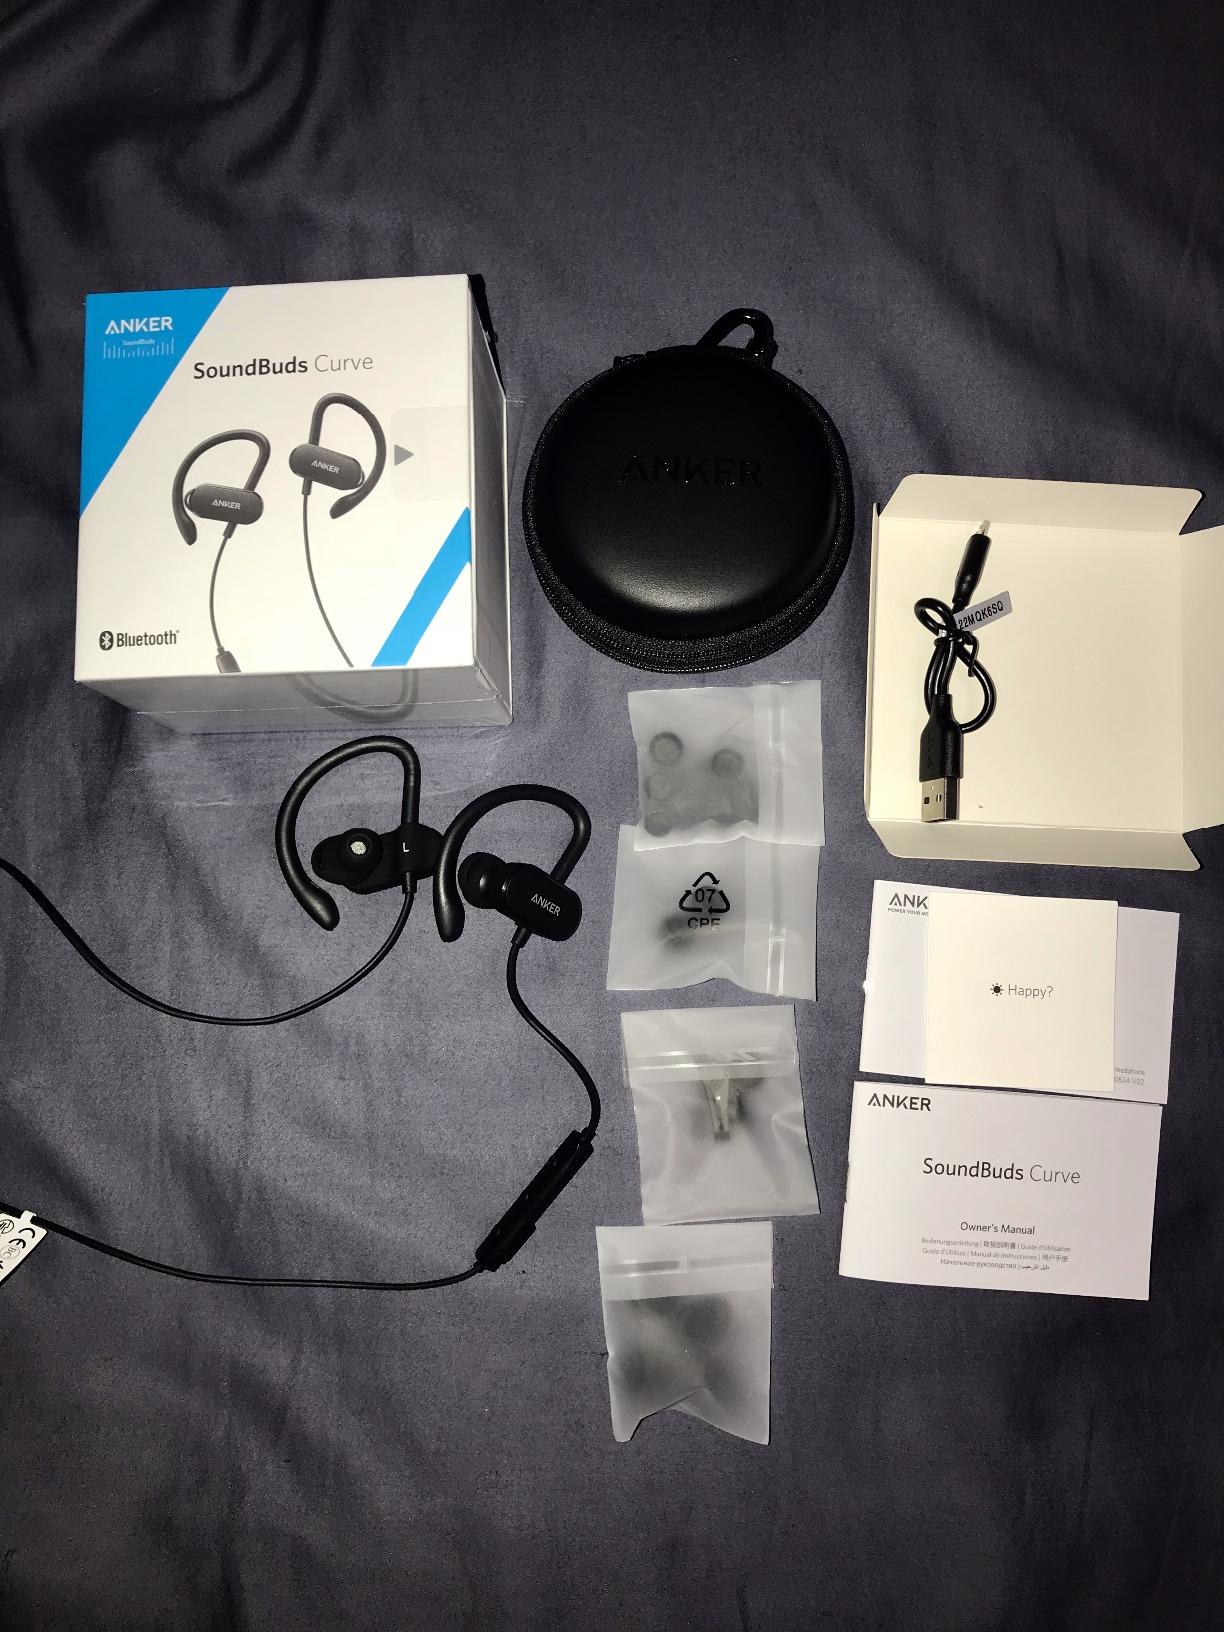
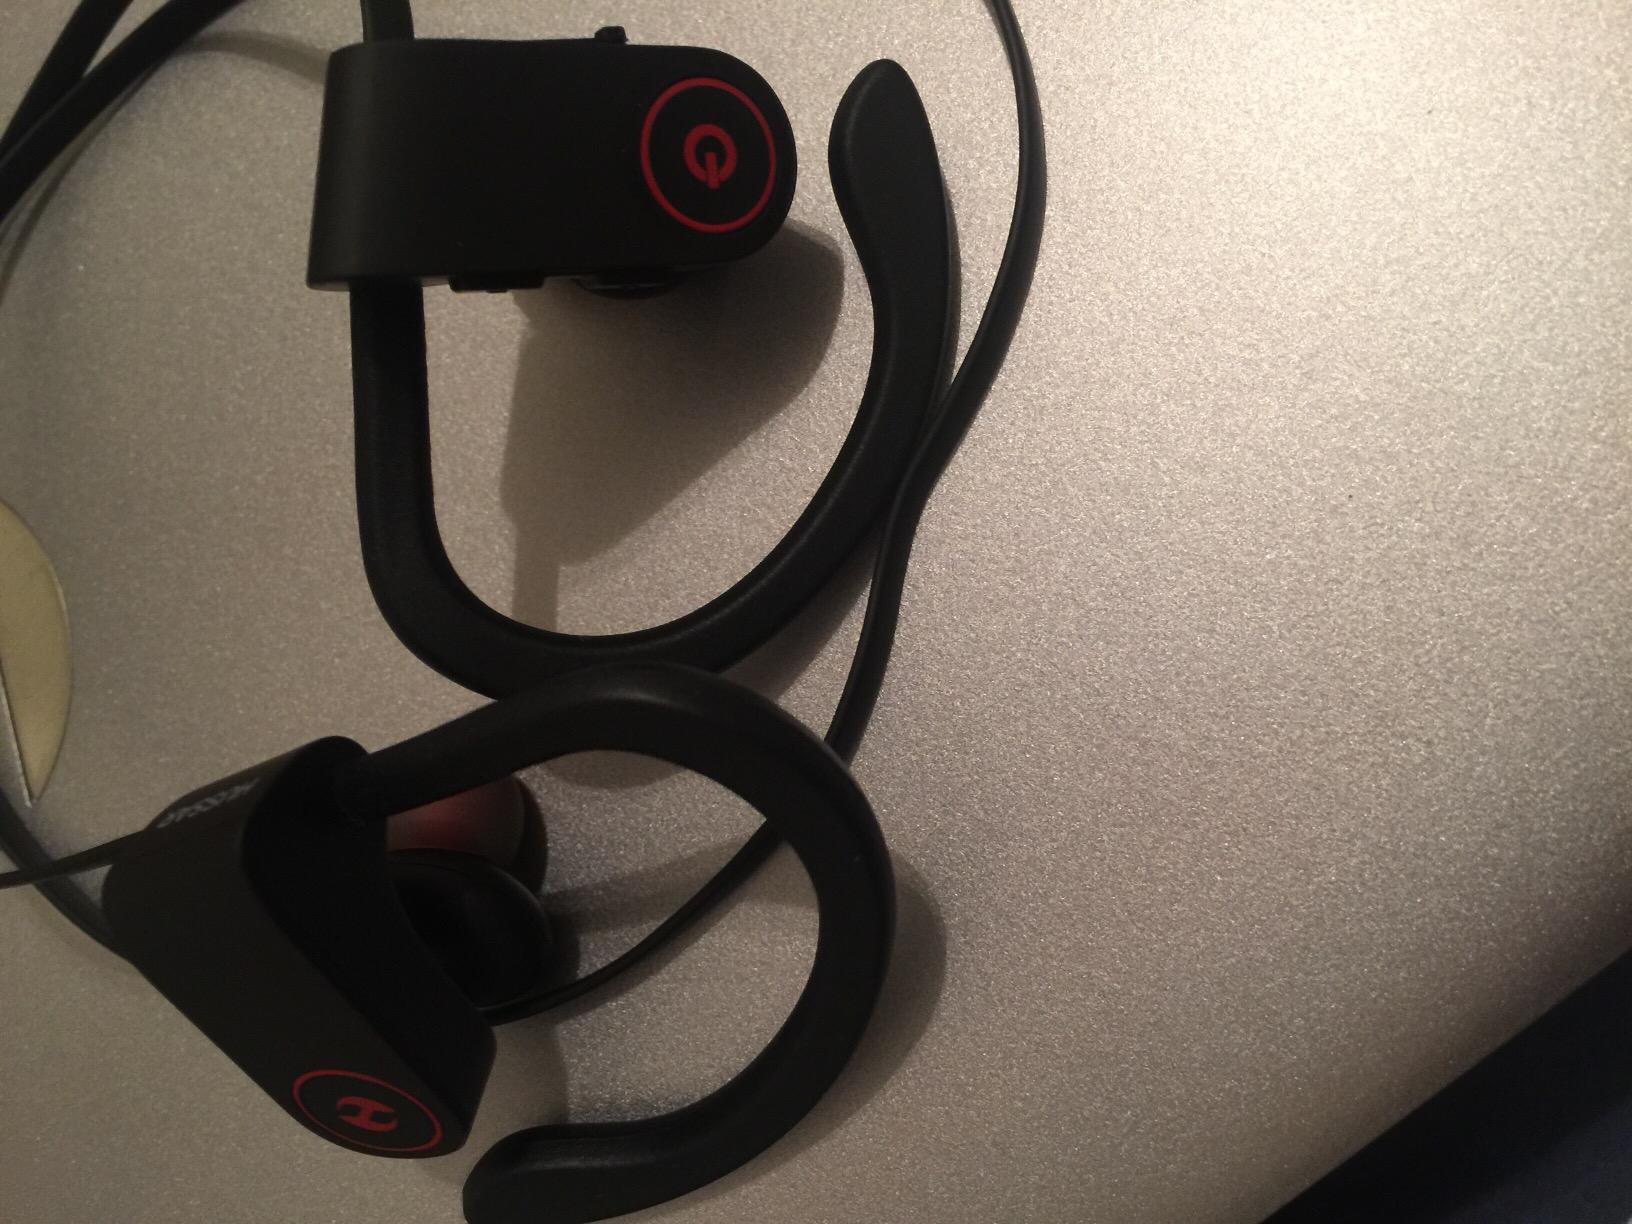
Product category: headphones
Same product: no